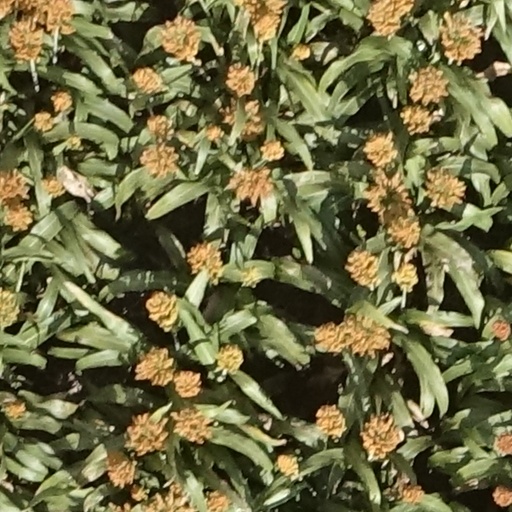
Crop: sorghum